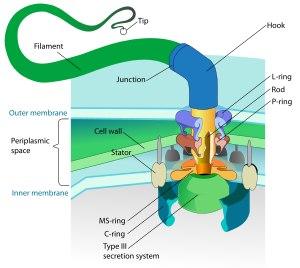
La compréhension de l'évolution des flagelles est de première importance pour les biologistes puisque les trois différents flagelles eucaryotes et procaryotes sont des structures cellulaires sophistiquées et complexes permettant aux cellules de se mouvoir dans leur milieu. Il est important de préciser que les flagelles bactériens et eucaryotes ne sont pas homologues et n'ont aucun lien de parenté.